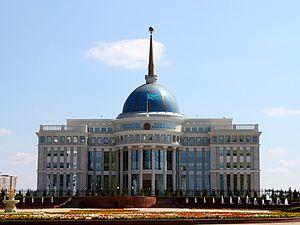
Le palais présidentiel Ak Orda est la résidence officielle du président de la République du Kazakhstan.